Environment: real
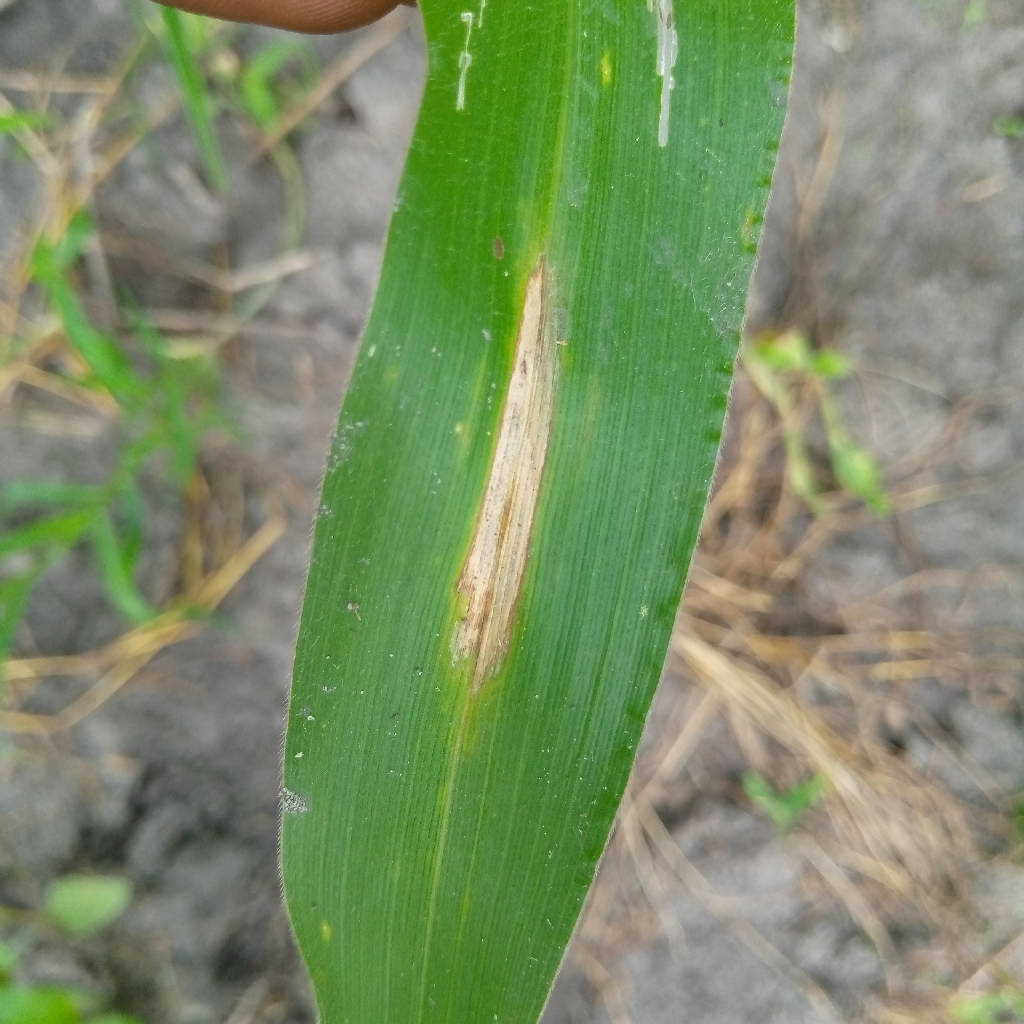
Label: northern_corn_leaf_blight